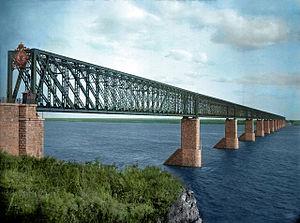
Cette liste contient les ponts présents sur la Volga.
Nikolaï Apollonovich Beleloubski est un ingénieur civil de l'Empire russe concepteur de ponts, né à Kharkiv 13 mars 1845, et mort à Petrograd le 4 août 1922.